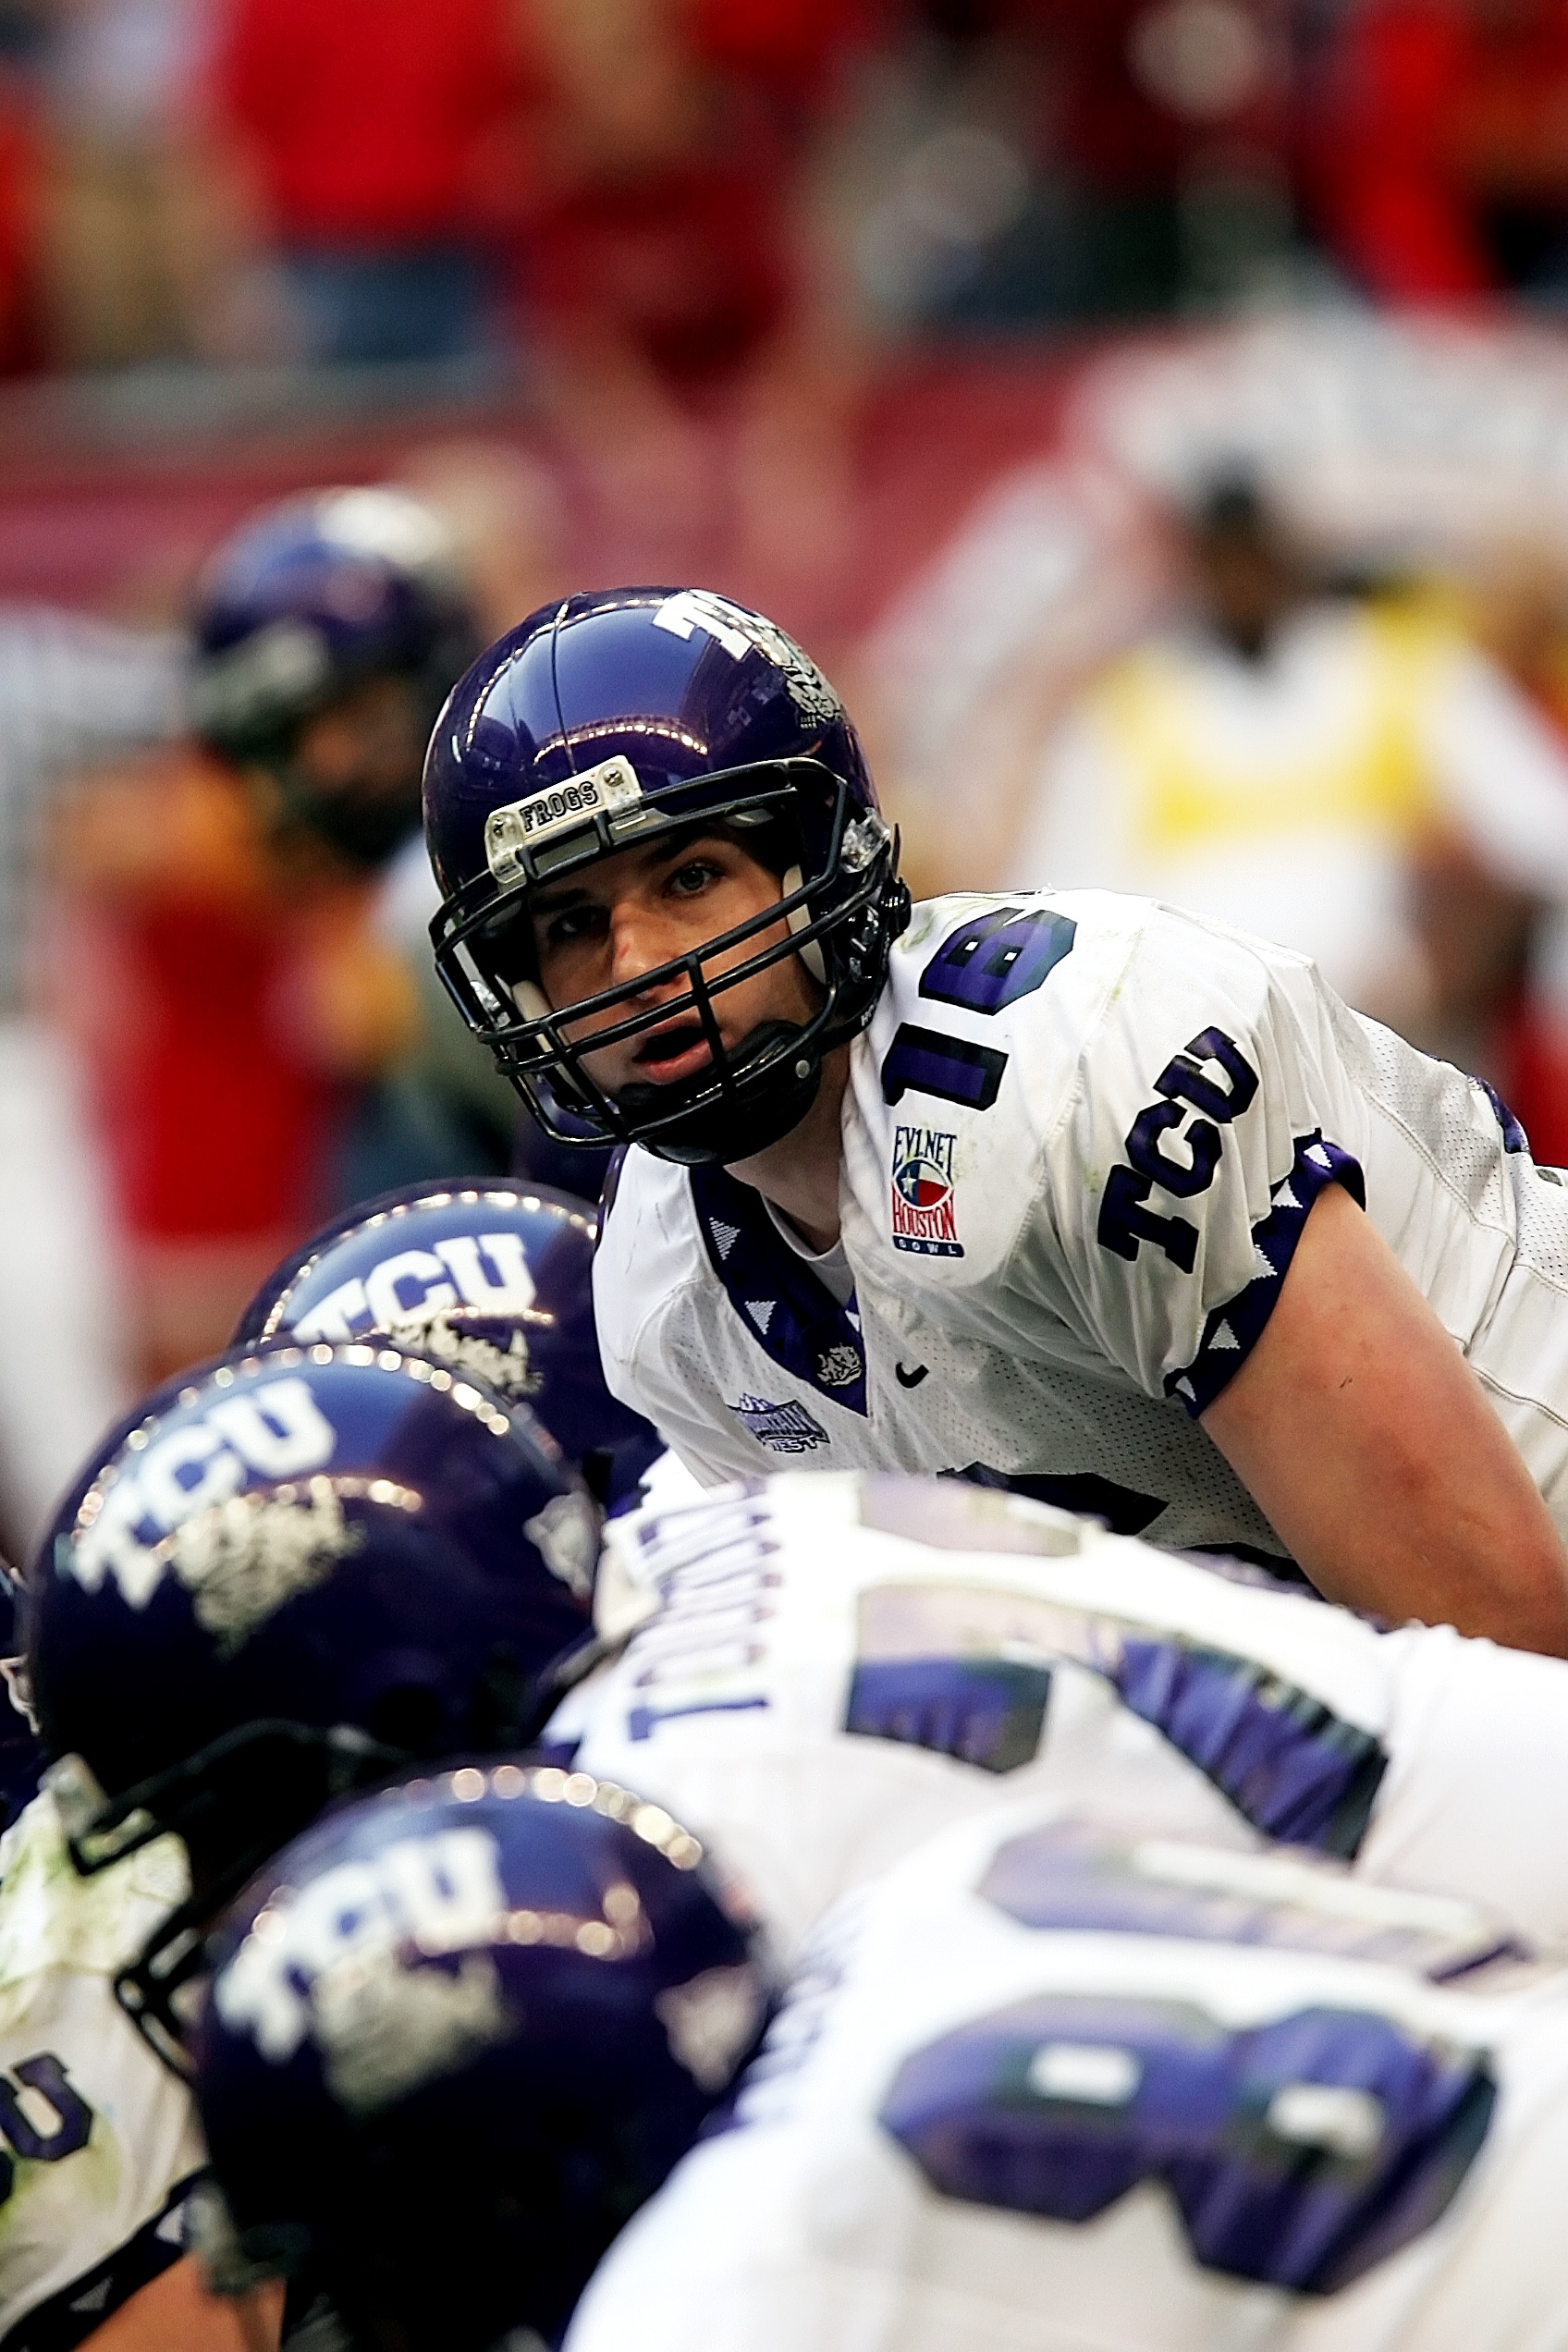
sport, game, student, soccer, football, player, ice hockey, competition, team, american football, sports, helmet, university, uniform, teamwork, college, athlete, athletics, texan, tackle, football player, football game, quarterback, college football, american football field, football helmet, ncaa, signal caller, bowl game, canadian football, football equipment and supplies, ice hockey position, gridiron football, protective equipment in gridiron football